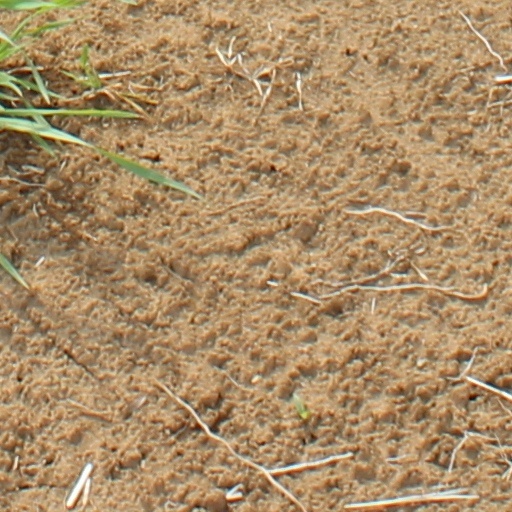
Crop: wheat